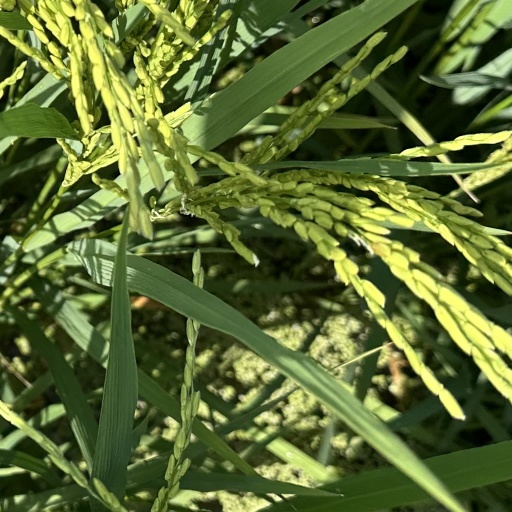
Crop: rice